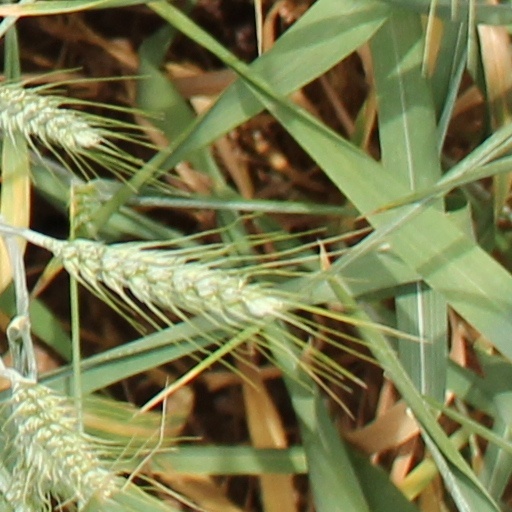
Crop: wheat